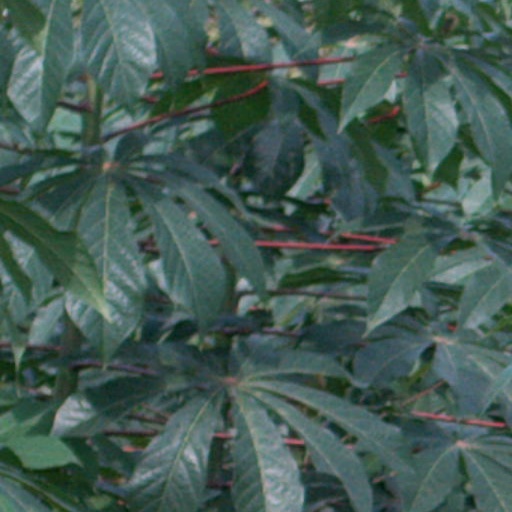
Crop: cassava